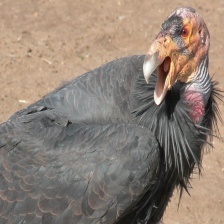
Species: CALIFORNIA CONDOR
Scientific name: GYMNOGYPS CALIFORNIANUS
ImageNet parent category: vulture